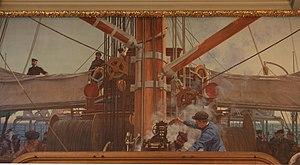
Institut océanographique de Paris. Camera location48°
Alexandre Jean-Baptiste Brun, est un peintre français, élève d'Alexandre Cabanel, de Carolus-Duran et de Felix Bracquemond. Il est connu pour ses nombreuses peintures marines et une collection d'aquarelles sur lavis sombre représentant des orchidées.
Louis Tinayre, né le 14 mars 1861 à Neuilly-sur-Seine et mort le 26 septembre 1942 à Grosrouvre, est un illustrateur et peintre français.
L’Institut océanographique de Paris ou IOP, rebaptisé Maison des océans en 2011, est une institution fondée en 1906 par Albert Iᵉʳ, prince de Monaco, qui comprend également le Musée océanographique de Monaco.